Villa St Ignatius

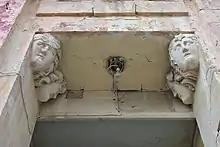
Details of sculpture

In 1915, the former college was converted to a military hospital known as St. Ignatius Hospital. The hospital was considered small and probably gave better service than other hospitals of the time, in terms of commodity, but this opinion may be subjective. It housed recovering soldiers who had been wounded in World War I, and it originally included 155 beds, an operating theatre and an X-ray room. The first patients arrived on 2 July 1915. Soldiers who arrived there were sometimes seriously wounded from battlefields, and at times succumbed to injuries. Musicians were occasionally sent to alleviate the clients of the hospital and their visitors.